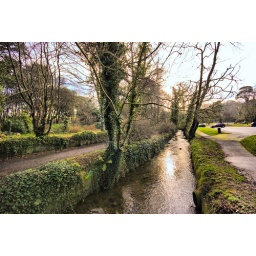
Looking up the river near the beach at Crawfordsburn.